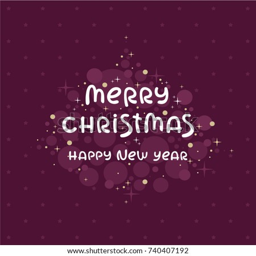
western christian holiday and greeting card .